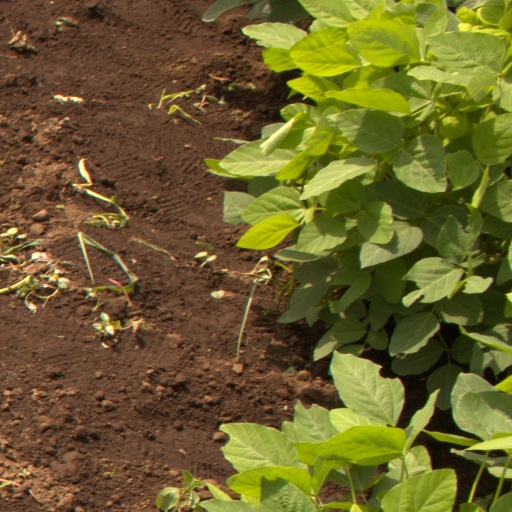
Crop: soybean